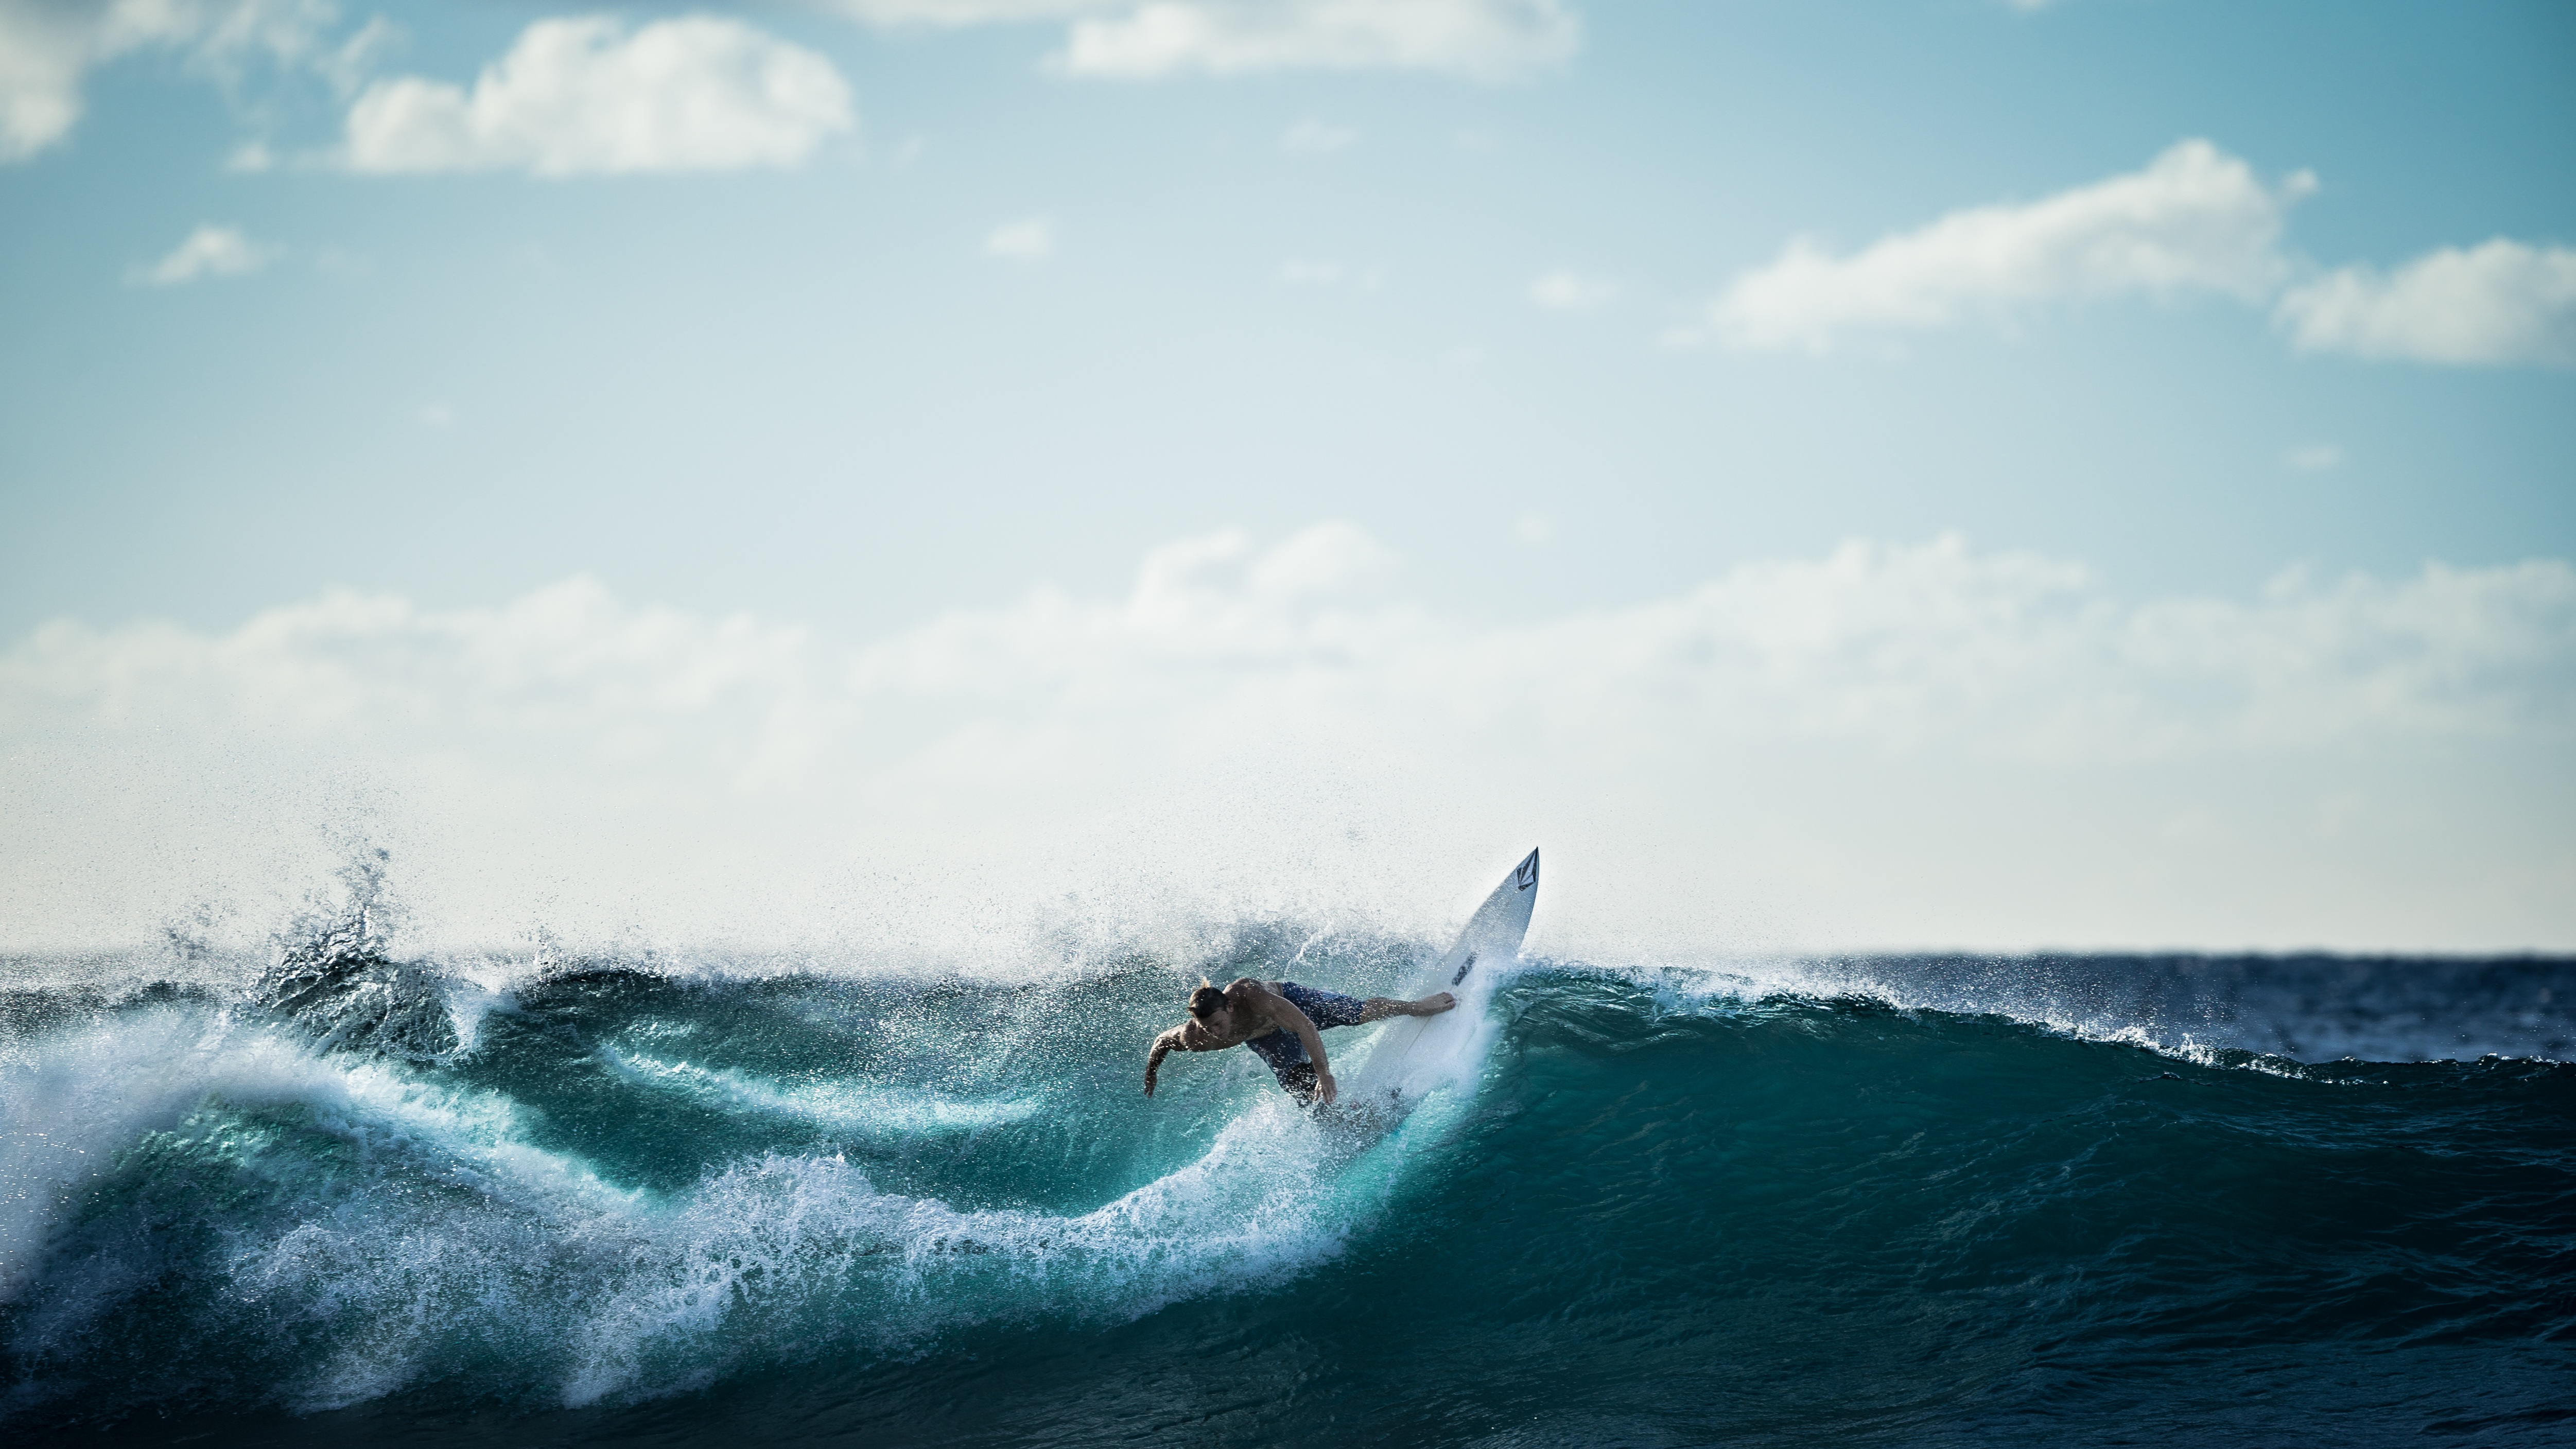
sea, water, ocean, sky, wave, surfer, surfing, sailing, surfboard, fitness, clouds, sports, boating, windsurfing, water sport, wind wave, boardsport, surfing equipment and supplies, surface water sports